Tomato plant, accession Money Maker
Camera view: tilt-top (135 deg); turntable rotation: 90 degrees
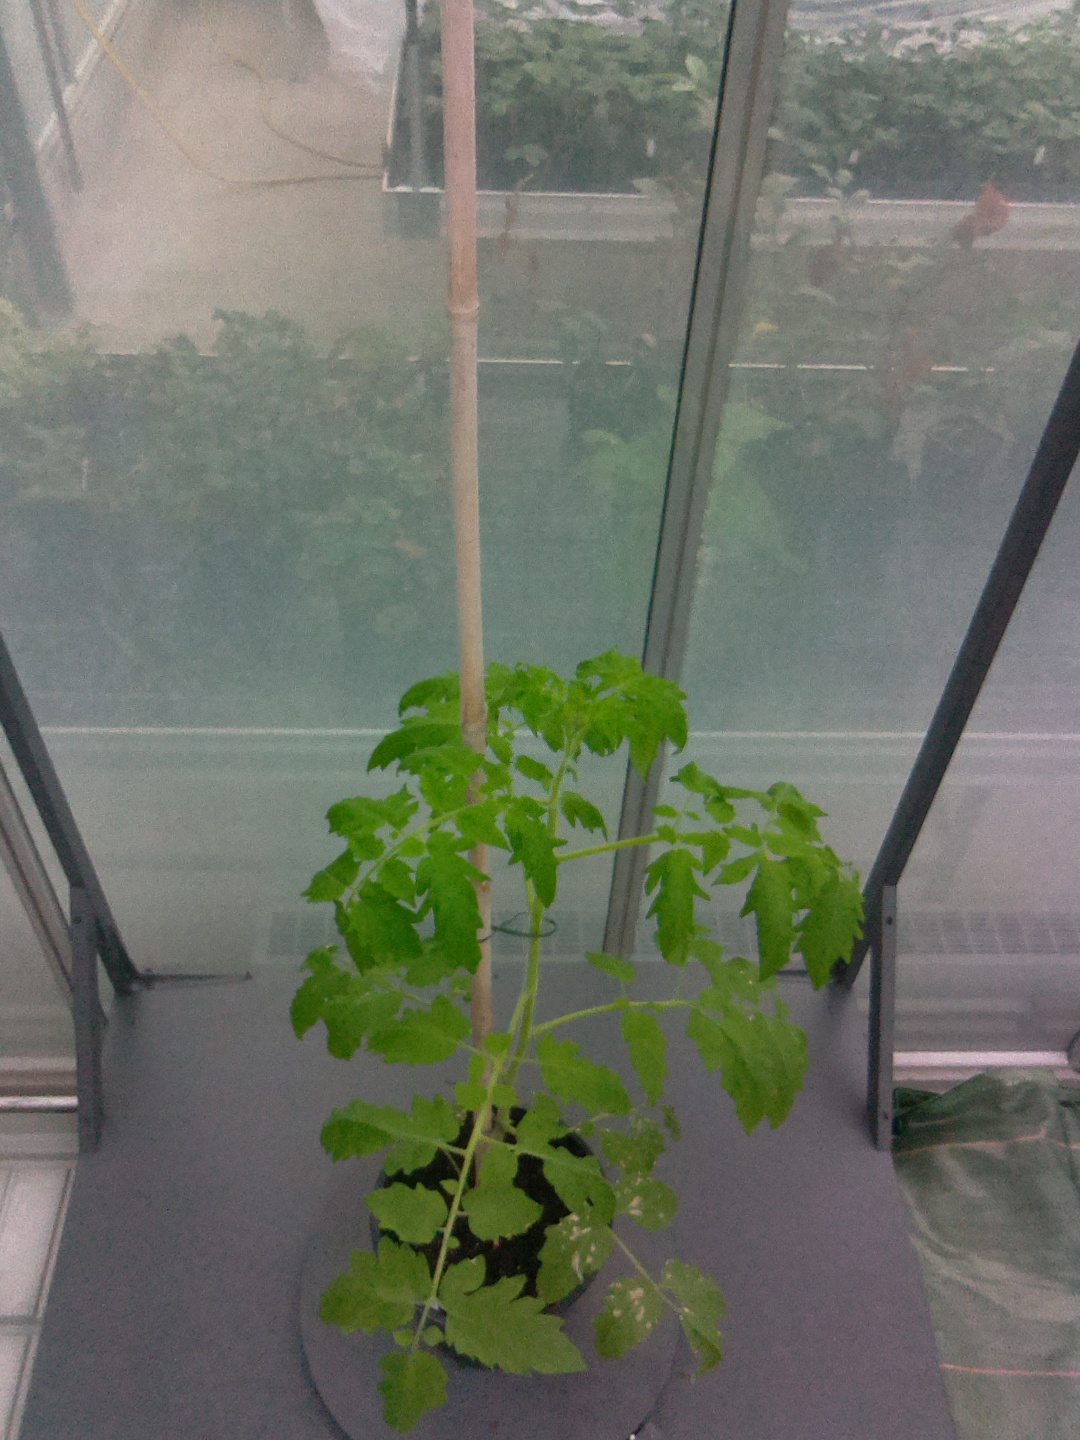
BBCH growth stage 52: 2 inflorescences visible